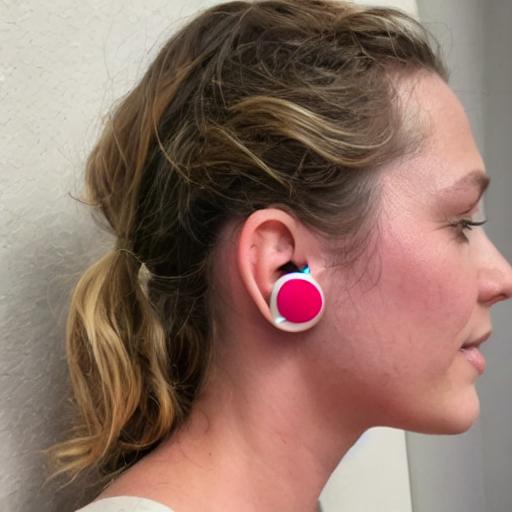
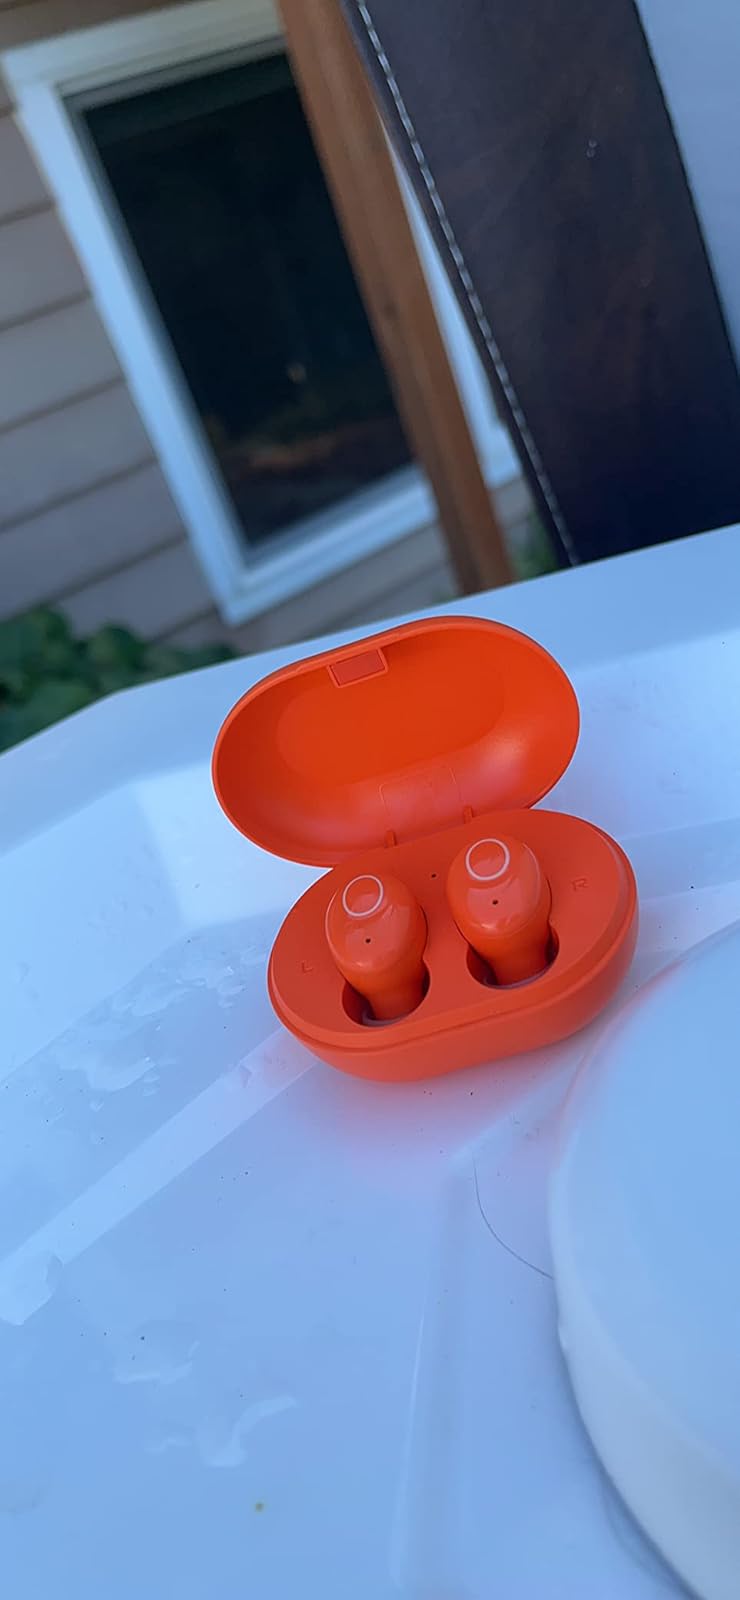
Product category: earbuds
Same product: no